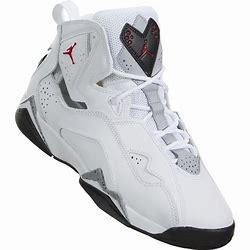
Brand: Jordan
Model: True Flight